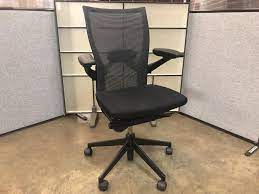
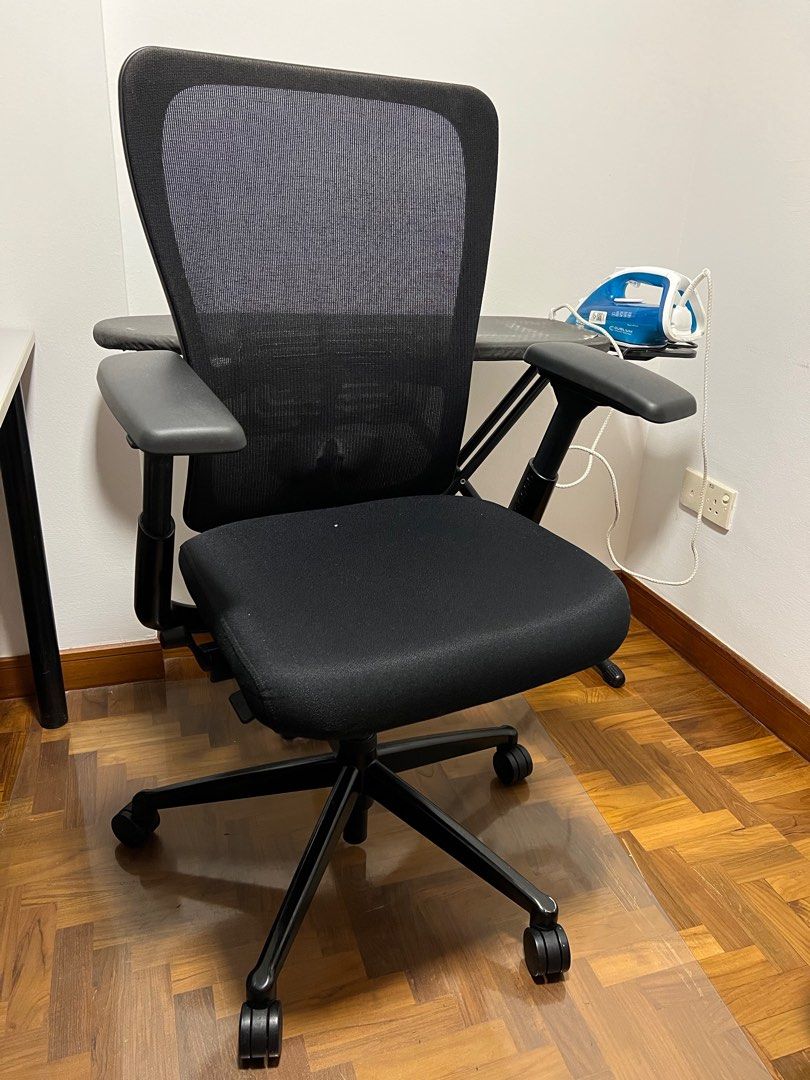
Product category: items_chair
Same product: yes